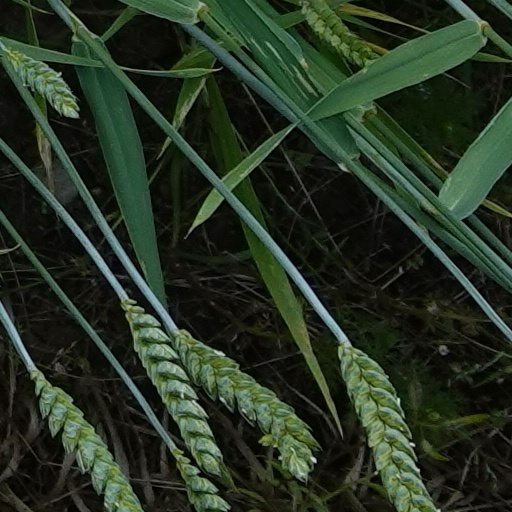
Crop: wheat